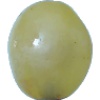
Label: Grape White 1